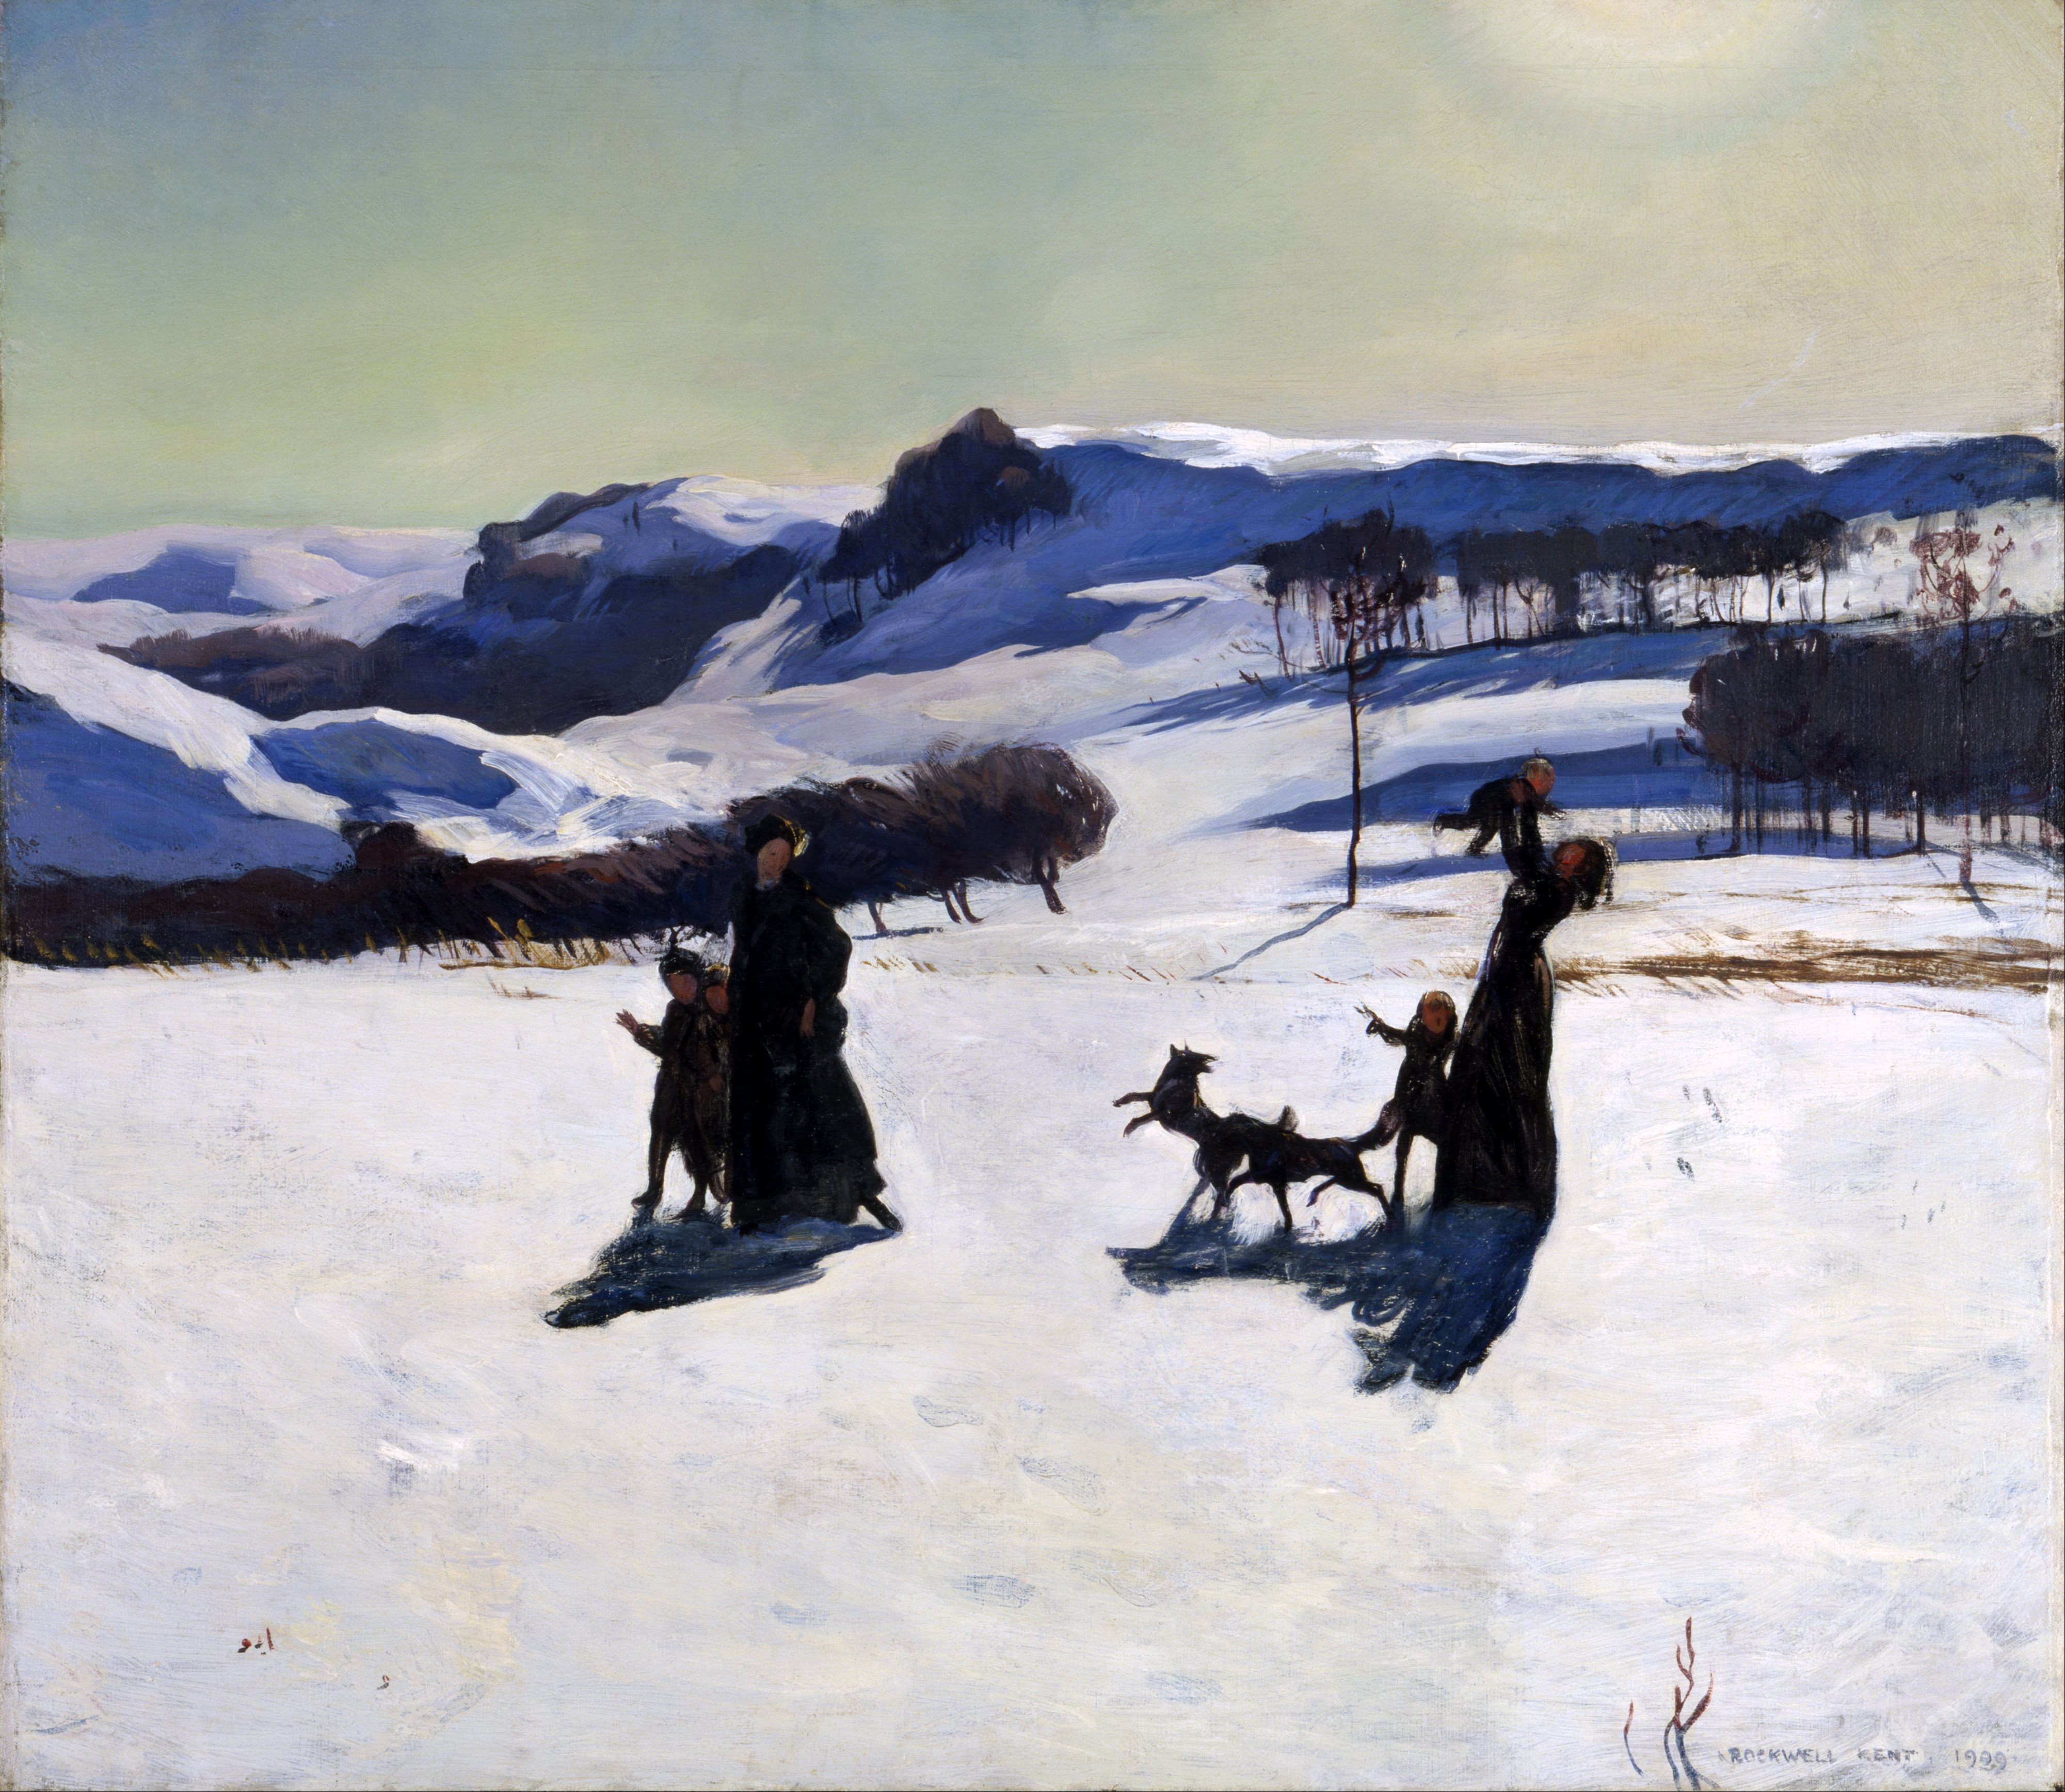
landscape, nature, mountain, snow, winter, people, sky, countryside, country, ice, scenic, weather, artistic, arctic, season, painting, trees, outside, art, dogs, clouds, drawing, mountains, watercolor paint, oil on canvas, kent rockwell